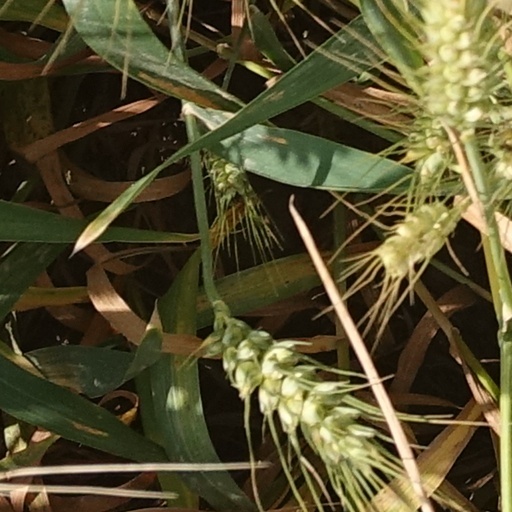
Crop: wheat